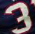
Number: 3